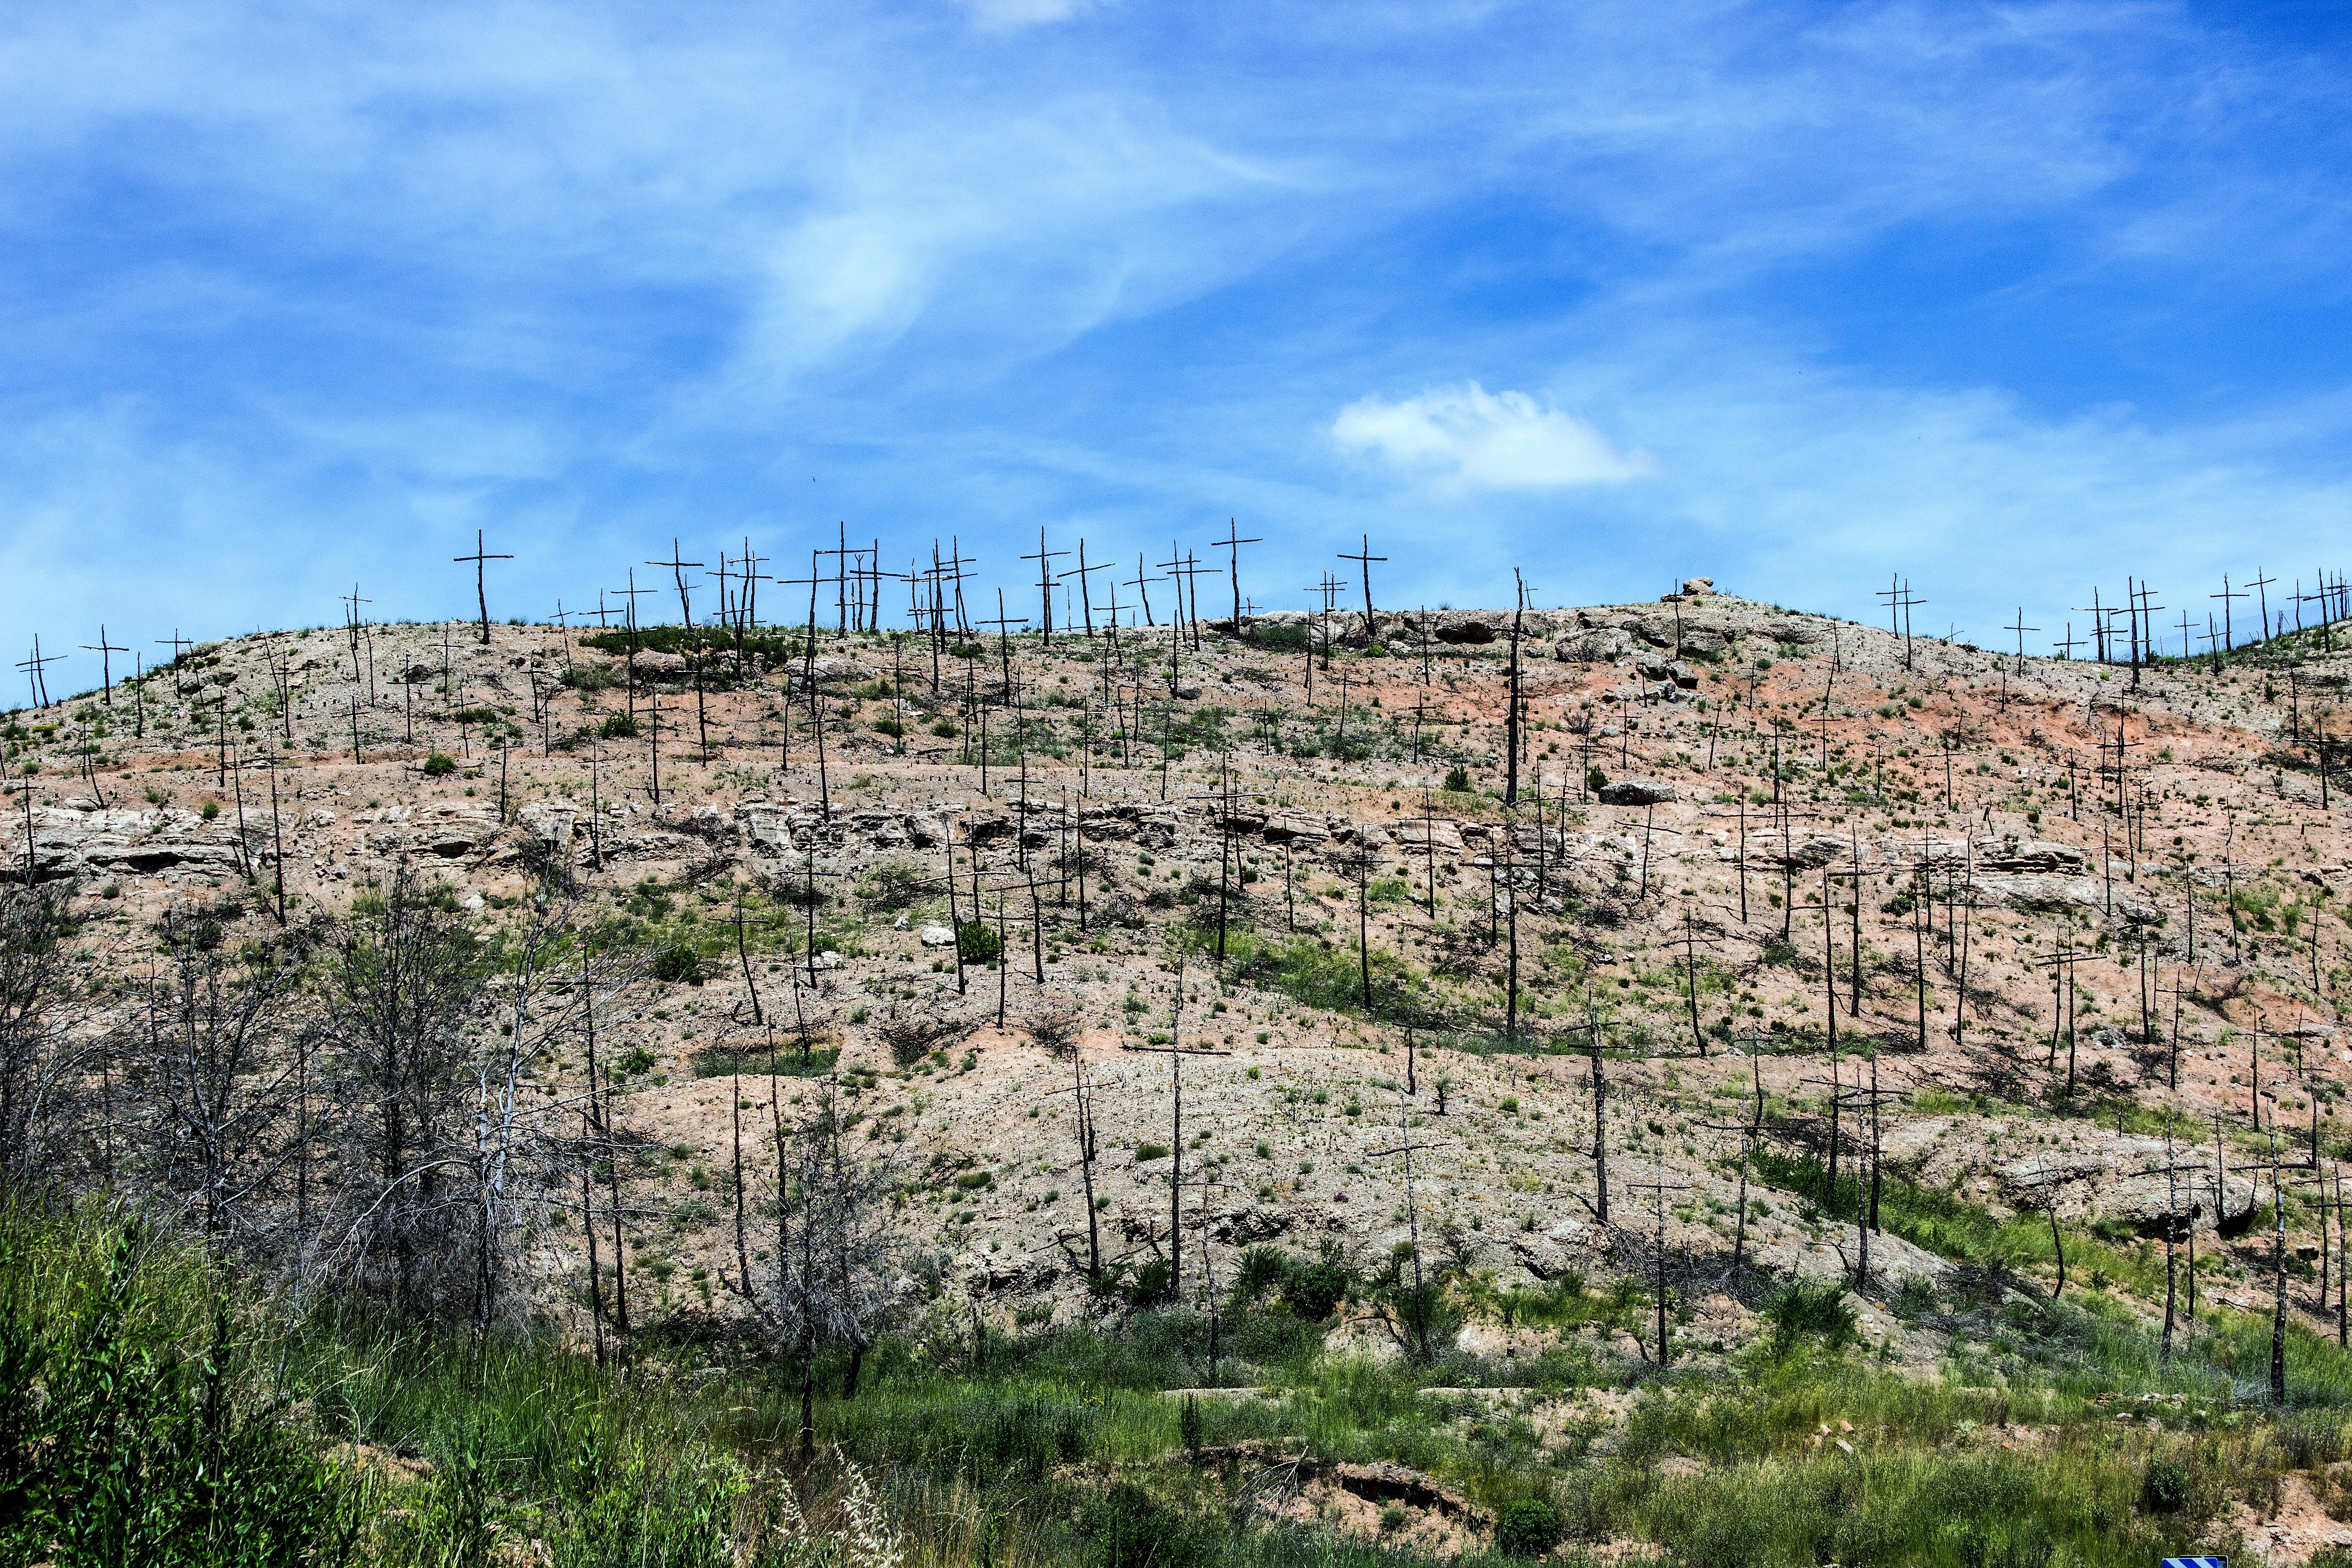
landscape, sea, forest, rock, town, panorama, vacation, cliff, fire, fortification, terrain, geology, ruins, badlands, plateau, cruz, ecosystem, desolation, crossings, ancient history, geographical feature, human settlement